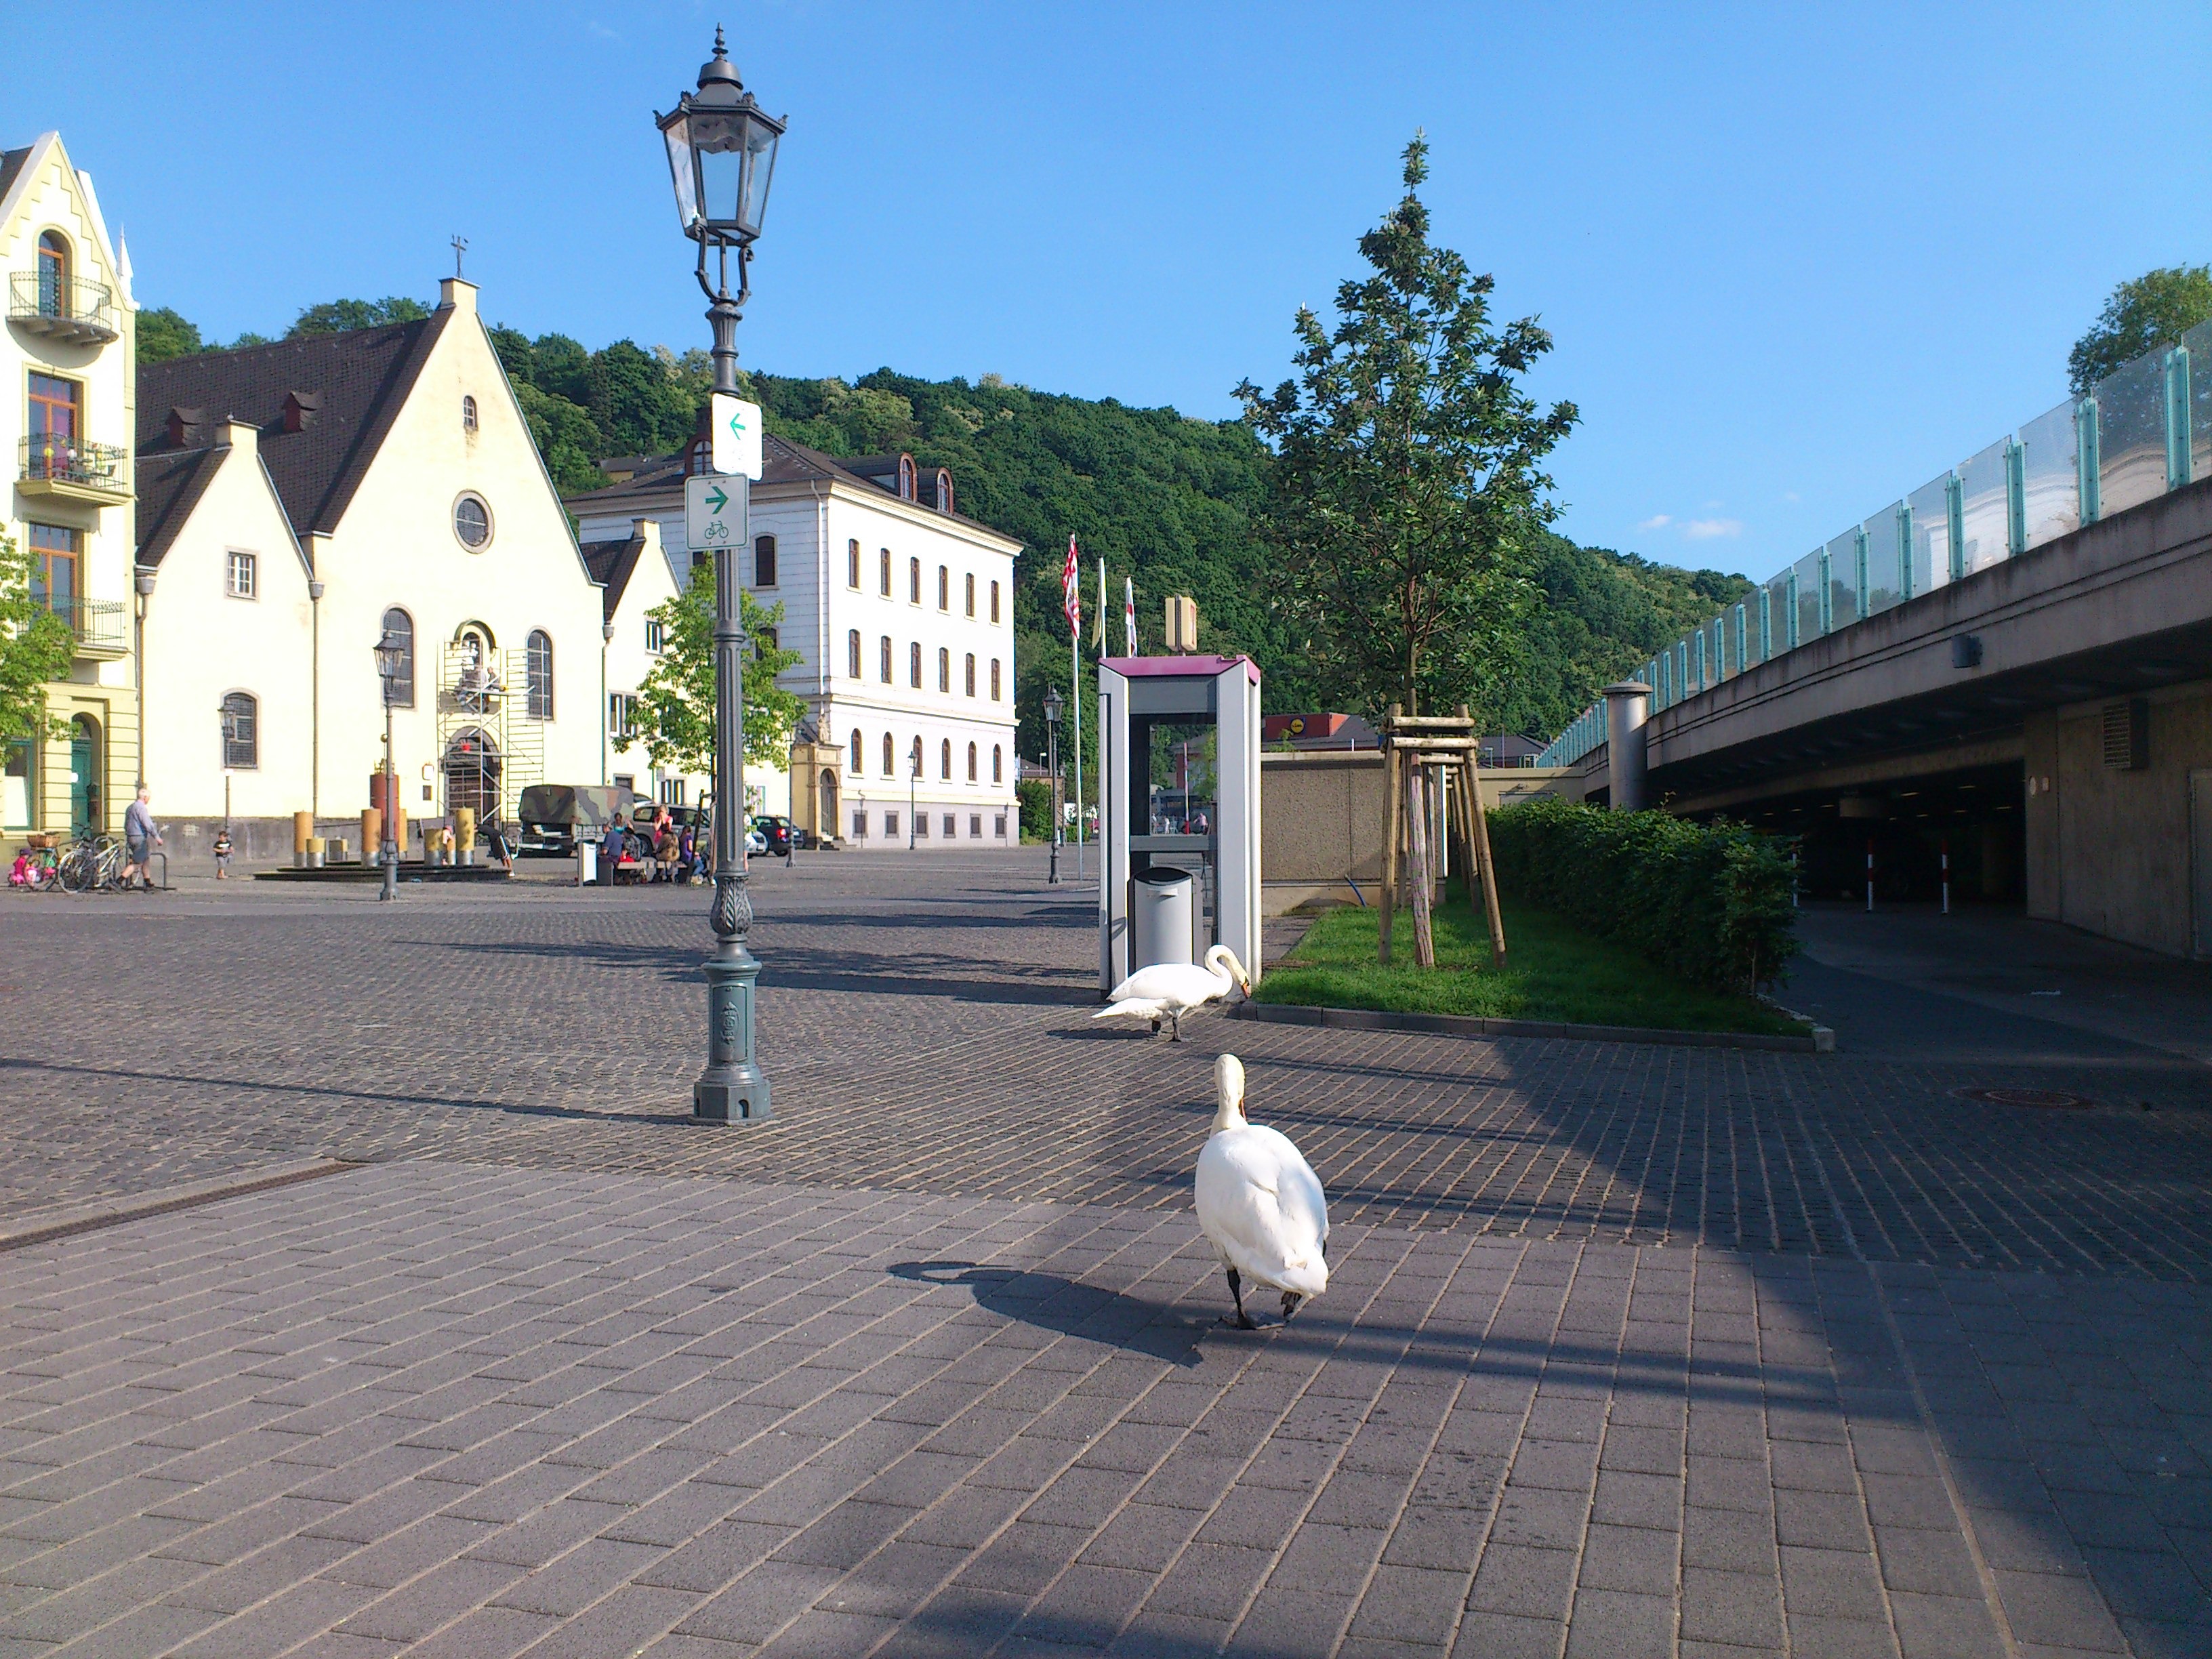
bird, architecture, street, house, town, city, river, walkway, downtown, village, walk, suburb, plaza, place of worship, old town, birds, swan, animals, swans, town square, estate, sachsen, rhine, koblenz, neighbourhood, ehrenbreitstein, phone booth, residential area, human settlement, outdoor structure